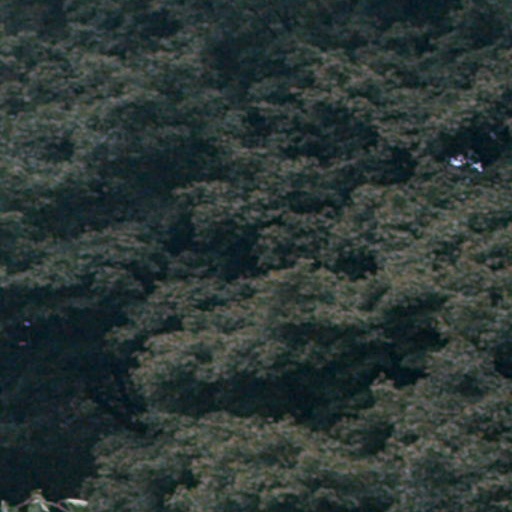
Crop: cassava